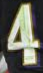
Number: 4